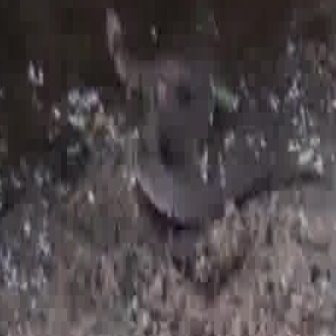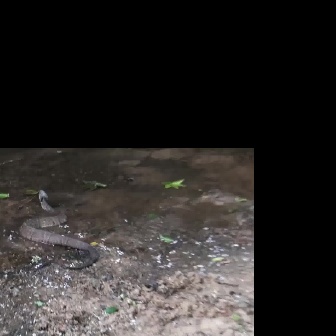
  Please identify the target specified by the bounding box [101,3,321,223] in the first image and locate it in the second image. Return the coordinates in [x_min,y_min,x_max,y_max] format.
Answer: [18,189,99,270]